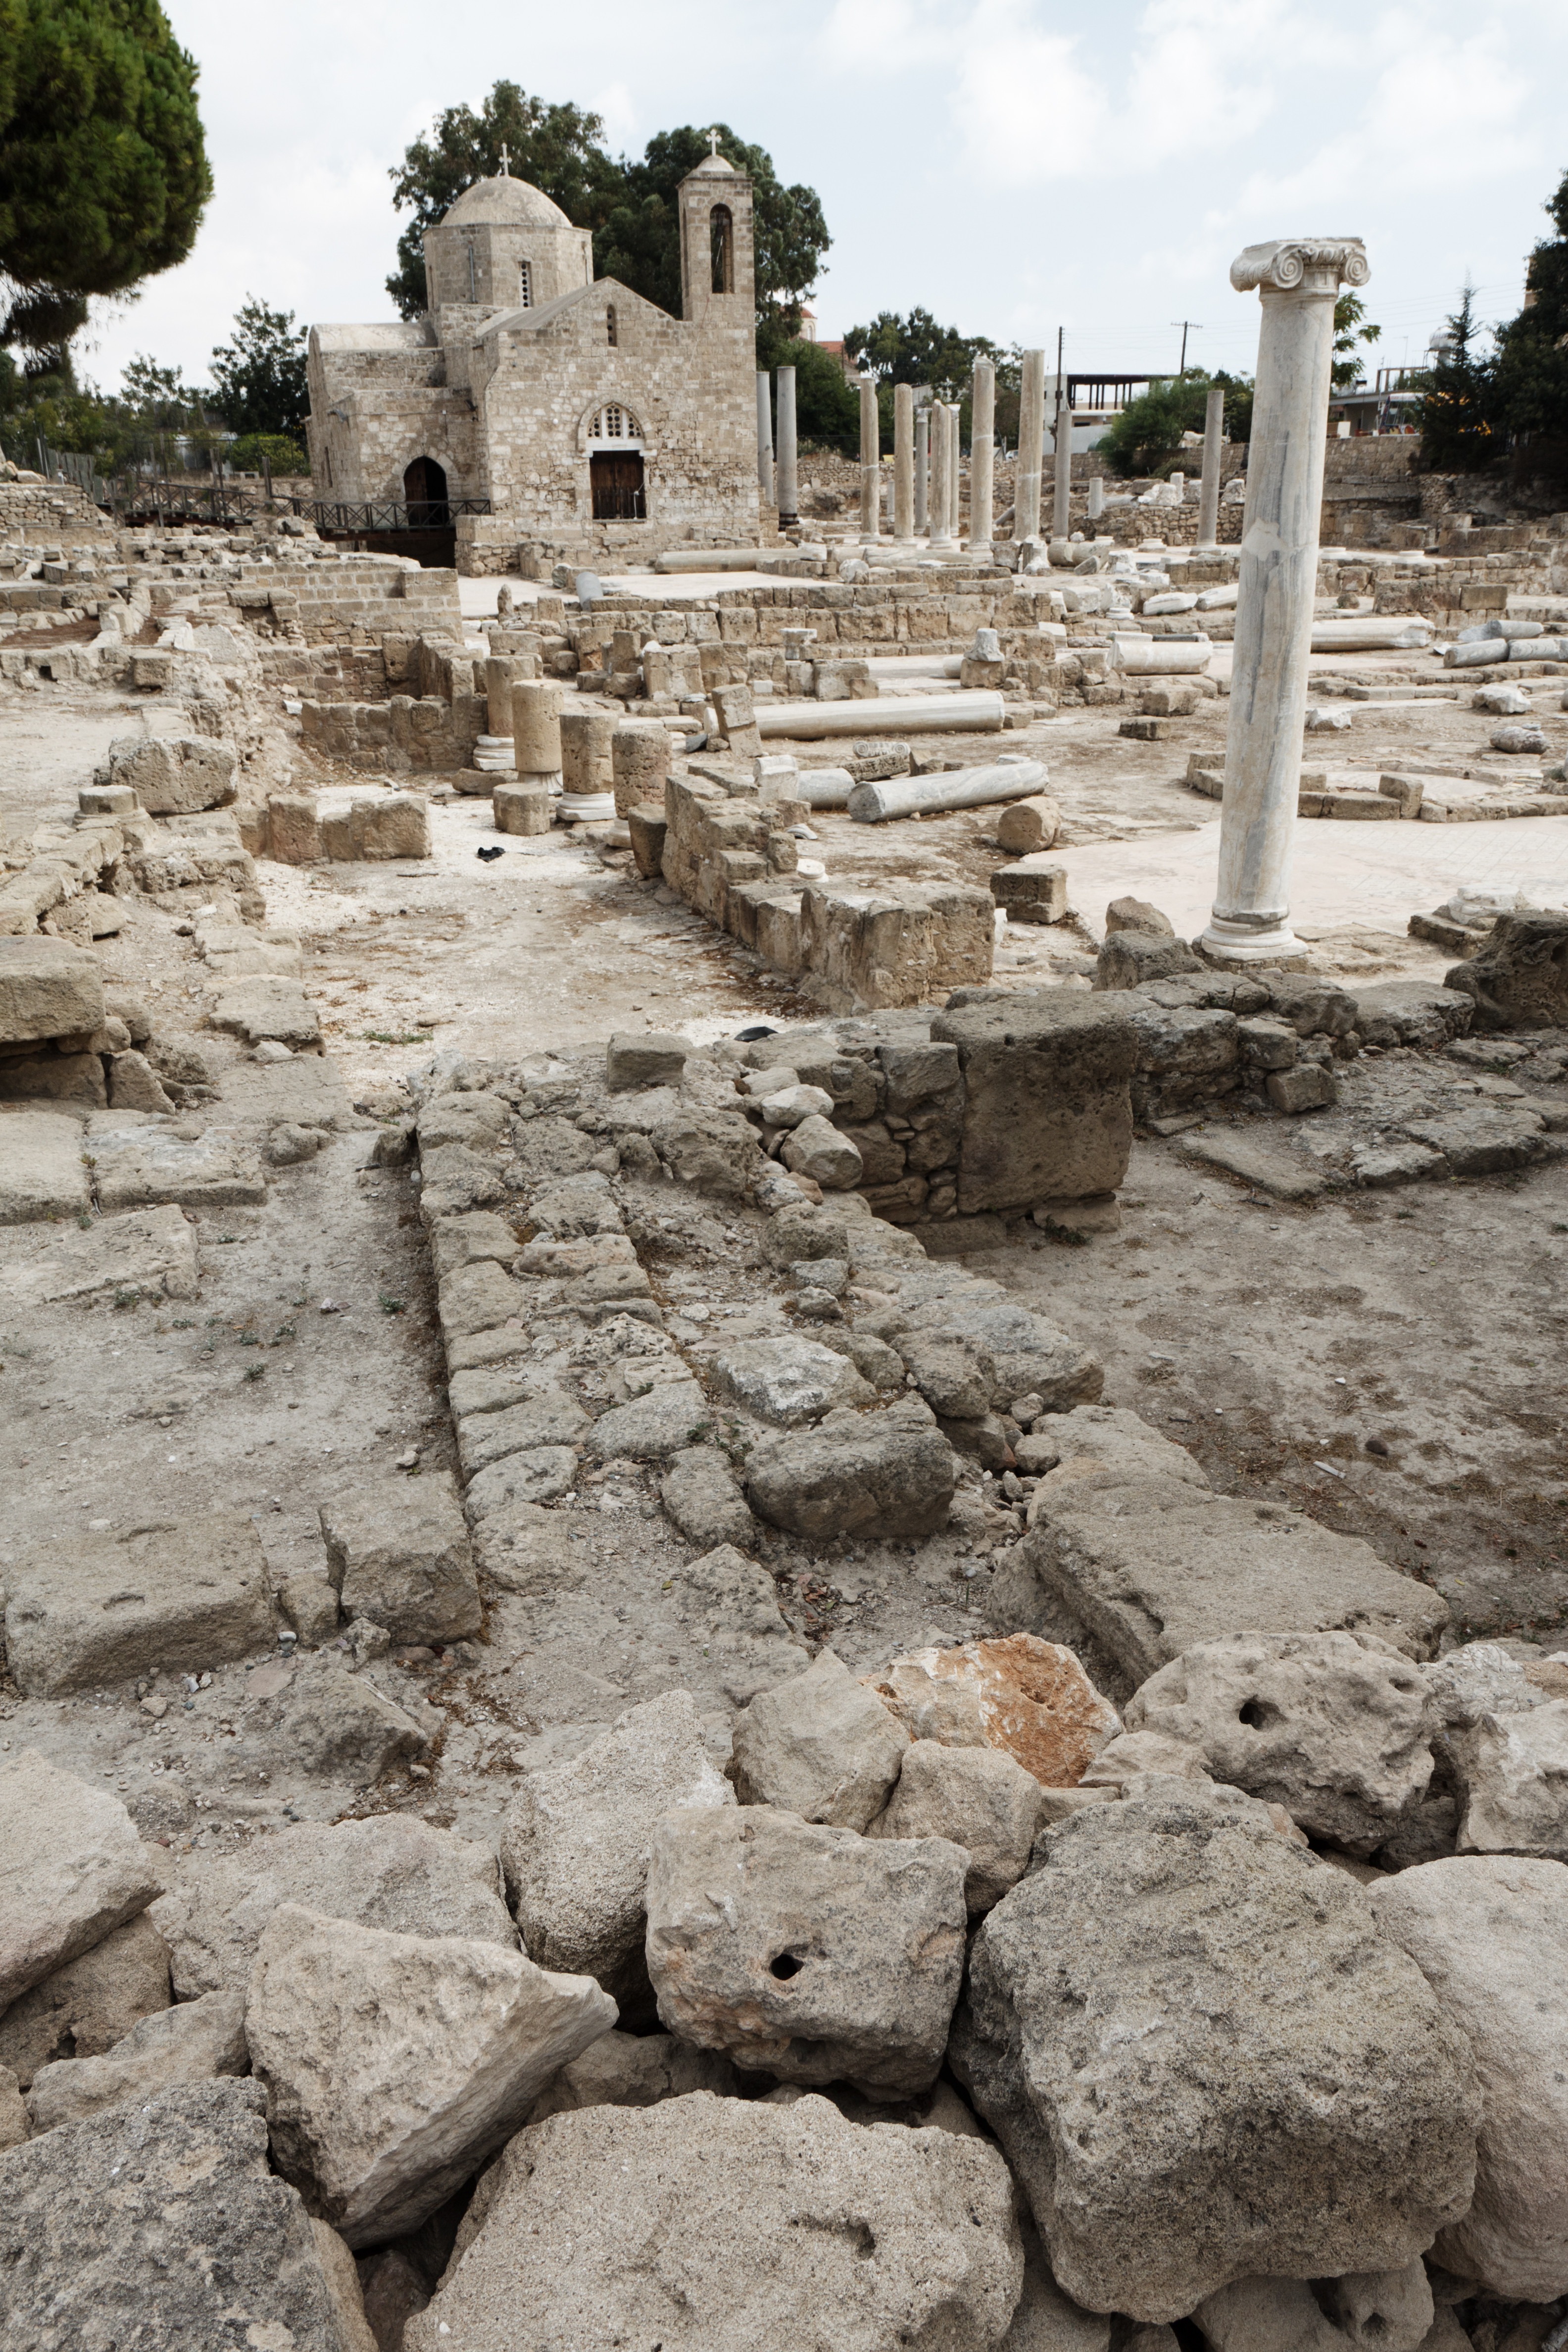
rock, old, wall, column, religion, church, chapel, christian, geology, temple, faith, ruins, history, worship, basilica, early, cyprus, archaeological site, ancient history